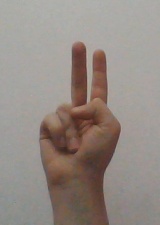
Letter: taa